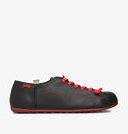
Brand: Camper
Model: PEU